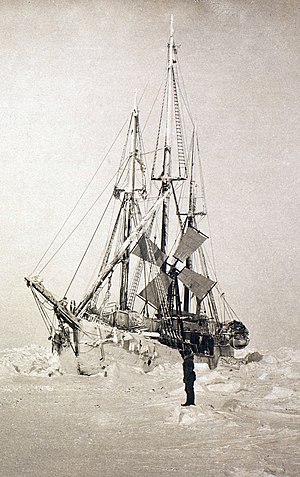
Nansens Fram-ekspedition / Rejsen / Drift (første fase)
"""Fram"" sidder fast i isen, marts 1894"
Nansens Fram-ekspedition 1893-96 var en ekspedition, som havde som hovedformål at nå den geografiske nordpol. Leder og initiativtager til ekspeditionen var den norske forsker og opdager Fridtjof Nansen, som ville forsøge at udnytte de naturlige øst-vest-strømme i Nordishavet. Til trods for stor skepsis hos andre polarfarere førte Nansen "Fram" til de Nysibiriske øer øst i Nordishavet, lod skibet fryse fast i pakisen, og ventede på, at strømmene skulle fragte skibet mod Nordpolen. Fremdriften i isen var imidlertid ringe og og havstrømmene uforudsigelige. Efter 18 måneder i isen stod det klart for Nansen, at "Fram" ville passere langt fra polpunktet. Han tog en meget dristig beslutning og forlod skibet med et hundespand. Med sig havde han en udvalgt medrejsende, Hjalmar Johansen, og sammen satte de kursen mod Nordpolen. De nåede heller aldrig frem til polpunktet, men de opnåede rekord med en nordlig bredde på 86°13.6'N, før de vendte om og begav sig ud på den lange tilbagerejse over is og vand for at komme i sikkerhed på Frans Josefs land, hvor de overvintrede. Næste forår var de heldige og blev taget op af en anden ishavsekspedition og senere bragt til Norge.